Little Mac

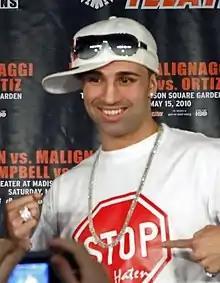
Boxer Paulie Malignaggi portrayed Little Mac in an American commercial for the Wii version of "Punch-Out!!"

In 2009, he was portrayed by former professional boxer Paulie Malignaggi in an American commercial for "Punch-Out!!" on the Wii. In an interview, Malignaggi commented that he was asked to play a "young Italian-American guy, good looking with a cocky attitude and a heavy New York accent".